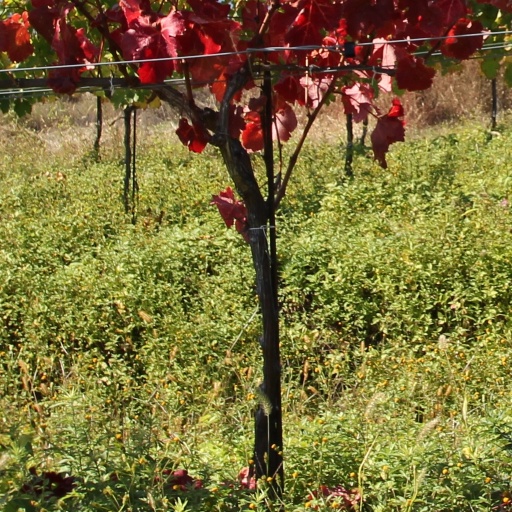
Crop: grape